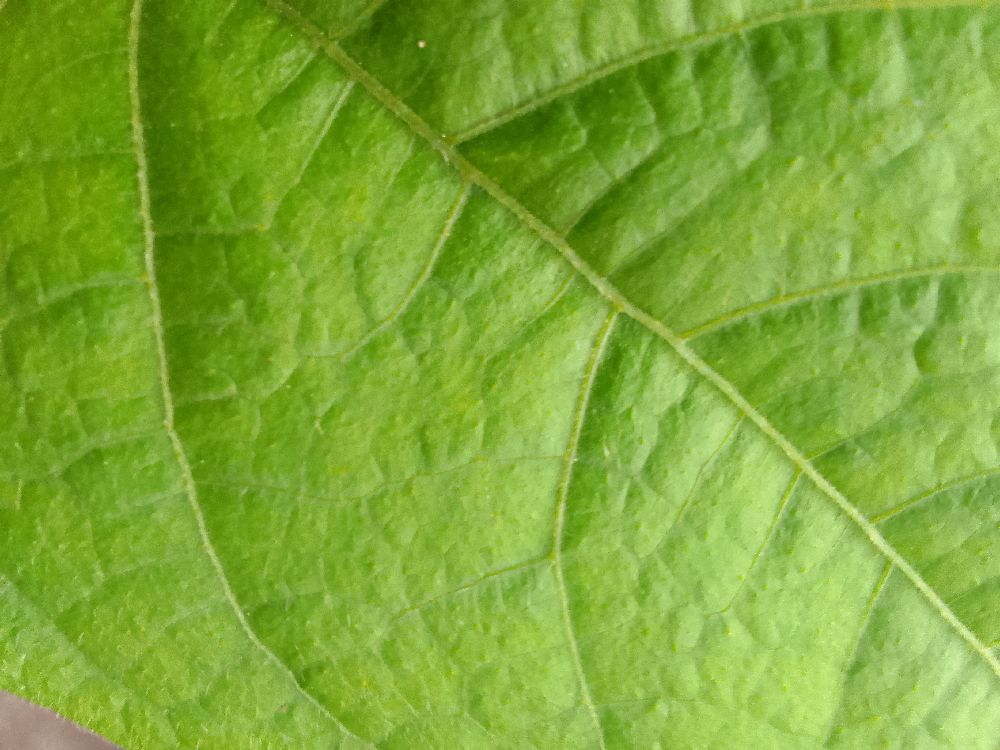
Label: healthy